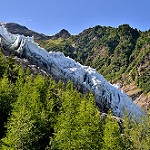
Scene: Outdoor